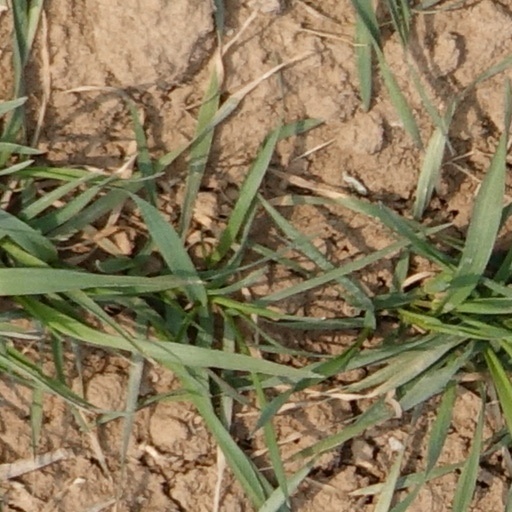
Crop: wheat